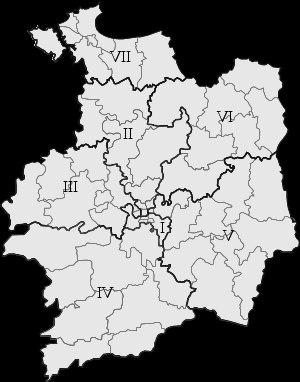
Le département français d'Ille-et-Vilaine est, sous la Cinquième République, constitué de six circonscriptions législatives de 1958 à 1986, de sept circonscriptions après le redécoupage électoral de 1986 puis de huit circonscriptions depuis le redécoupage de 2010, entré en application à compter des élections législatives de 2012.